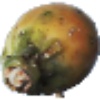
Label: Cactus fruit 1